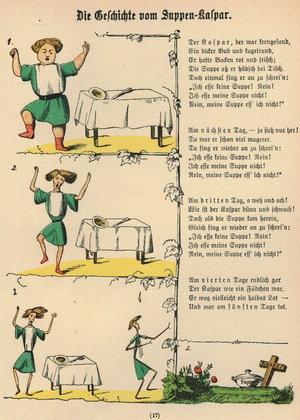
Der Struwwelpeter traduit par Crasse-Tignasse ou par Amusantes histoires et plaisantes images pour enfants de 3 à 6 ans du Dʳ Heinrich Hoffmann, est un livre de comptines allemand dont l’auteur Heinrich Hoffmann est un médecin, poète et auteur de livres pour enfants. Ce livre traite avec humour de ce qu’il ne faut pas faire, allant de mal se tenir à table à se moquer des étrangers, en passant par faire du mal aux bêtes. Il s’agit d’un vrai recueil de leçons de morale édulcoré pour enfants. Ce livre a été traduit dans plusieurs langues. Hoffmann parle aussi de sujets délicats dans son livre : l'une des comptines tourne autour du thème de l’anorexie. On peut trouver ce livre chez de nombreux pédopsychiatres allemands.